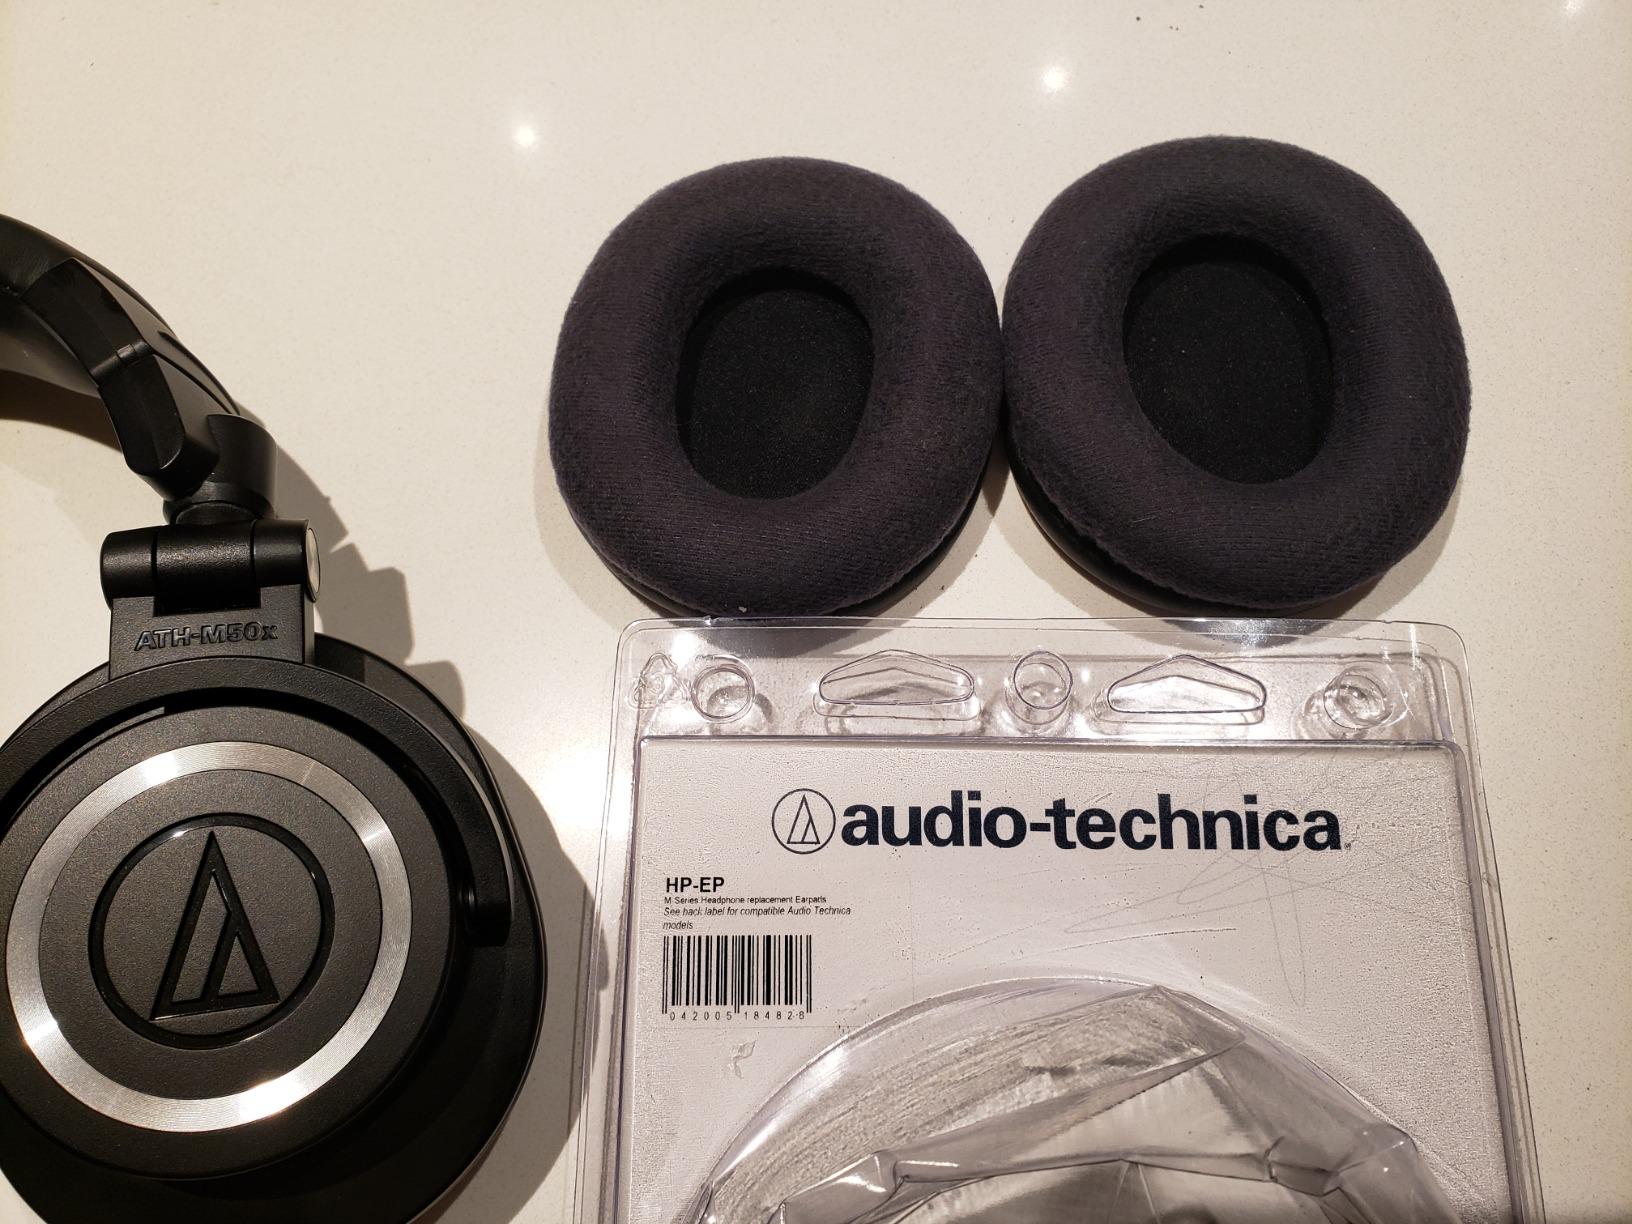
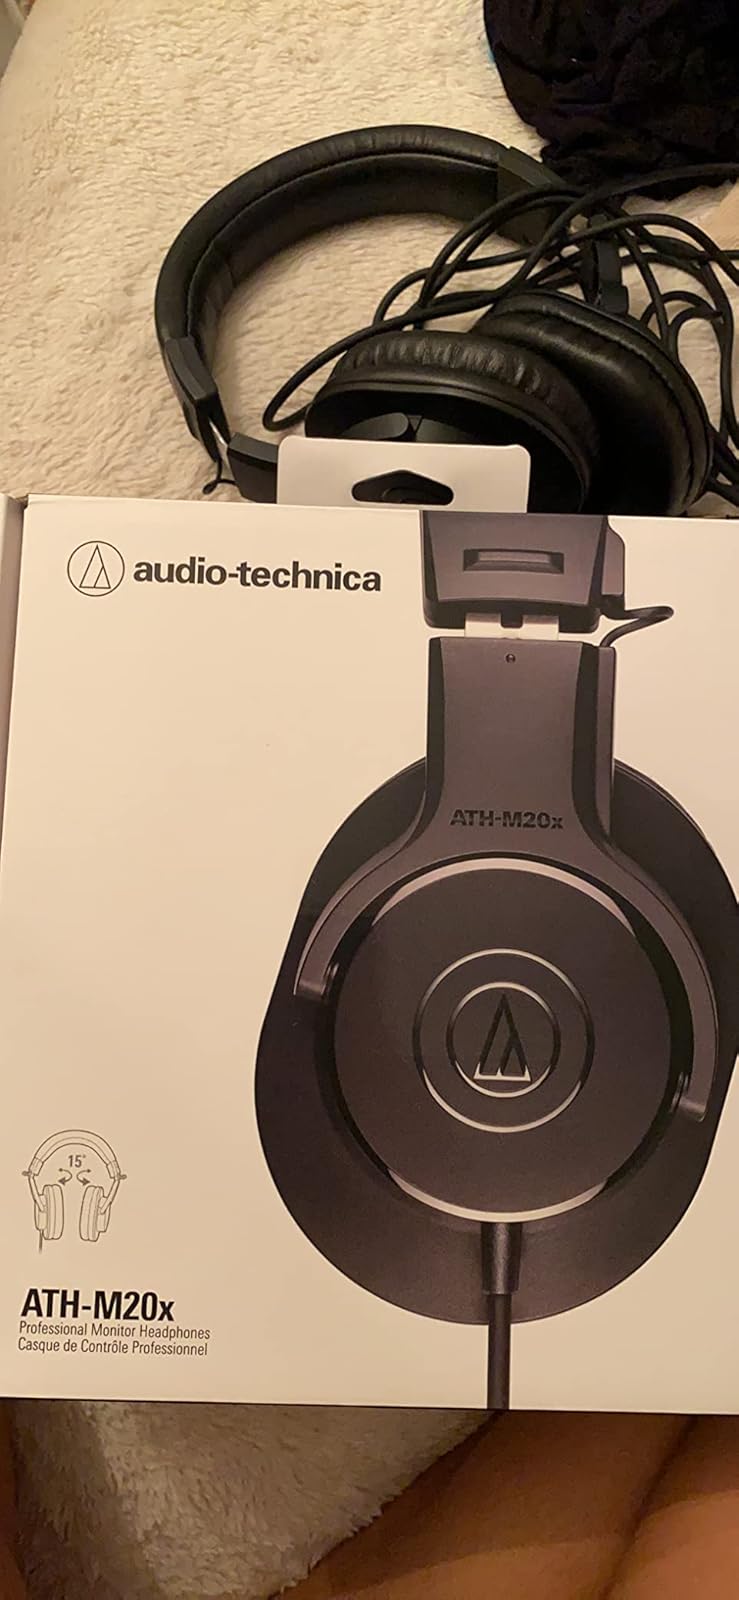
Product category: headphones
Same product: no